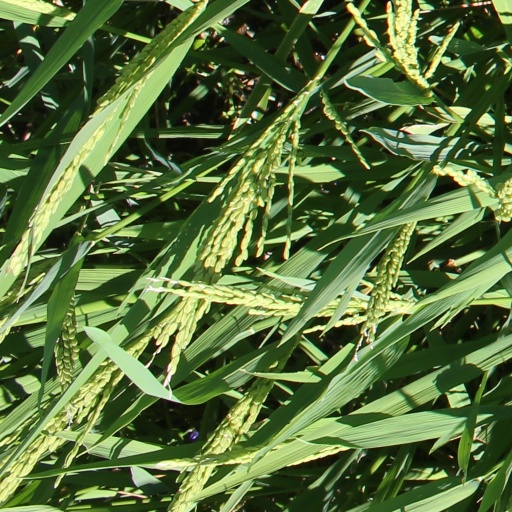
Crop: rice